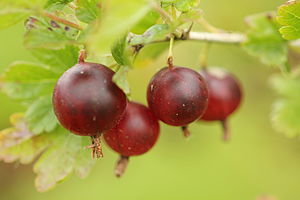
Bær
Røde stikkelsbær.
Botanisk er et bær en kødet frugt med flere kerner i, f.eks. tomat eller solbær. I daglig tale bruges ordet bær om mange små kødede frugter, særligt dem som er søde og/eller spiselige, også dem der som f.eks. jordbær og kirsebær botanisk set ikke er bær. Listerne nedenfor indeholder både bær i den botaniske forstand og i den folkelige.